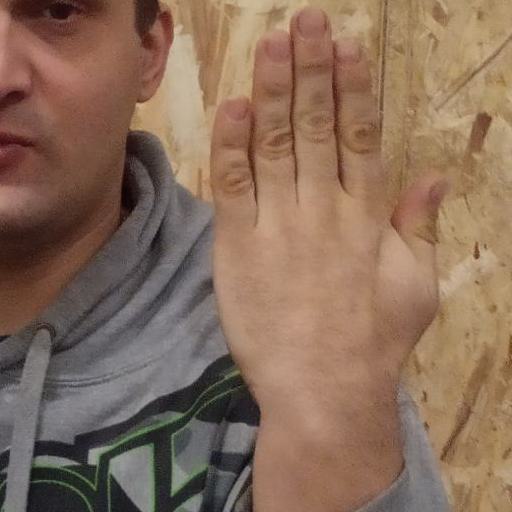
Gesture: stop_inverted